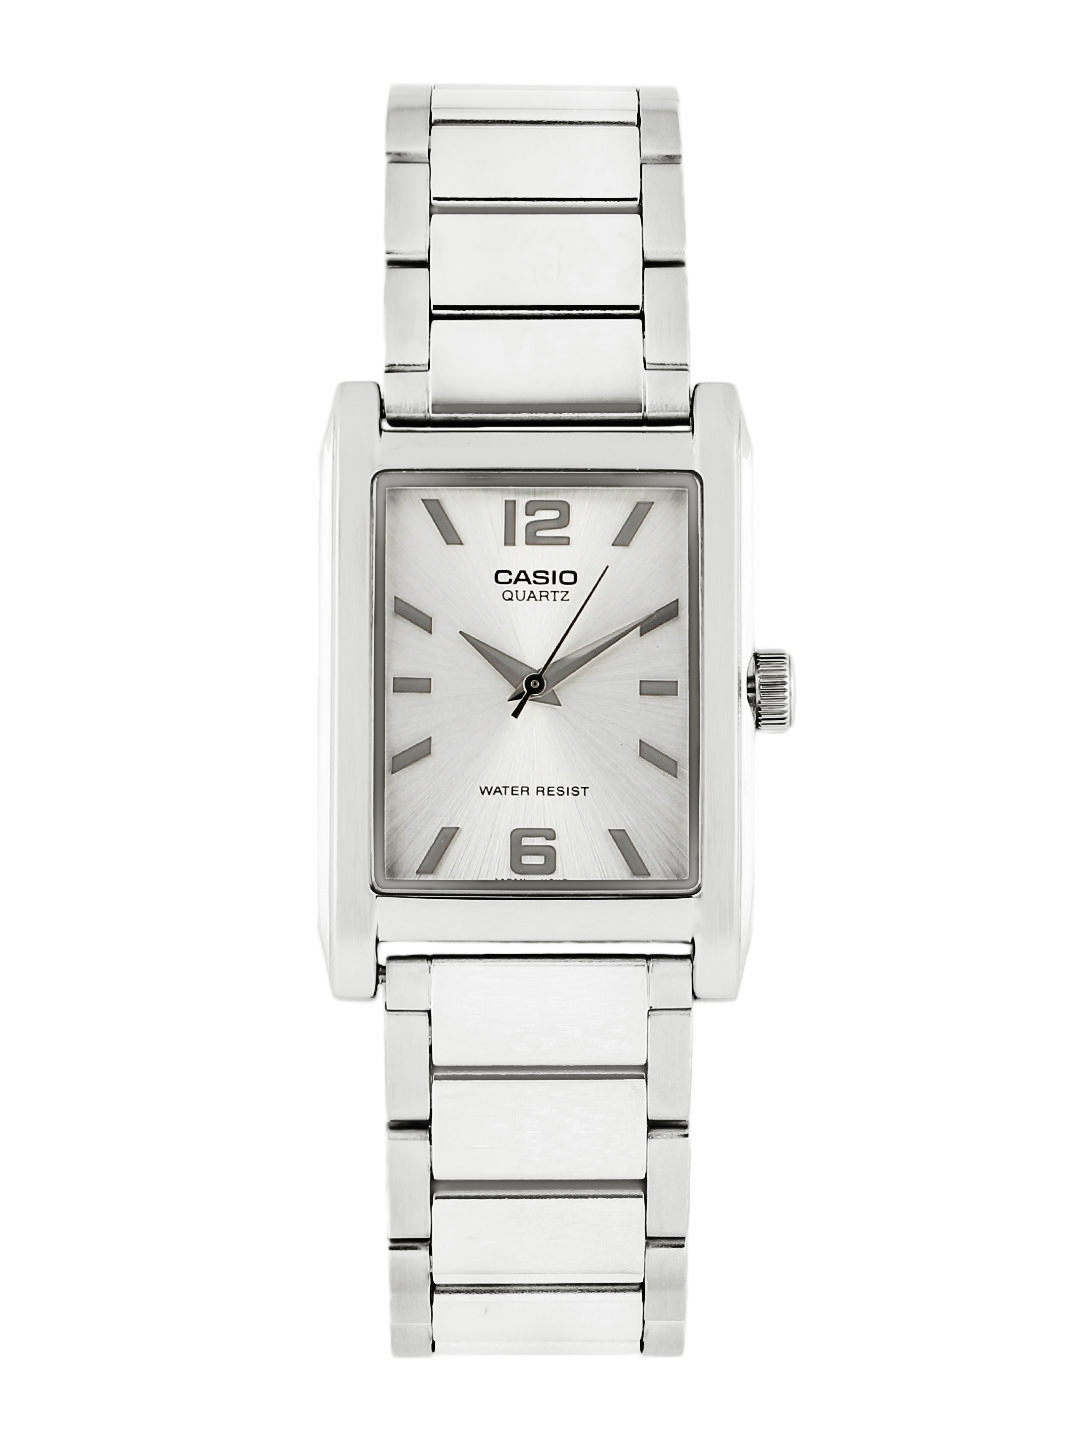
Casio Enticer Men Silver Analogue Watches (A358) MTP-1235D-7ADF
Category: Accessories / Watches / Watches
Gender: Men
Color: Silver
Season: Winter 2016
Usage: Casual